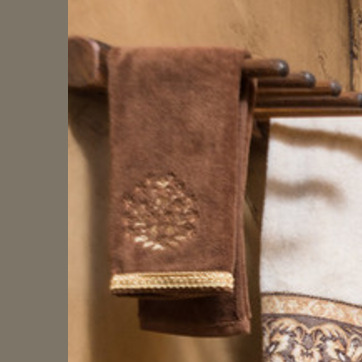
Material: fabric